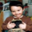
Label: boy